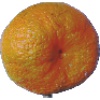
Label: mandarine